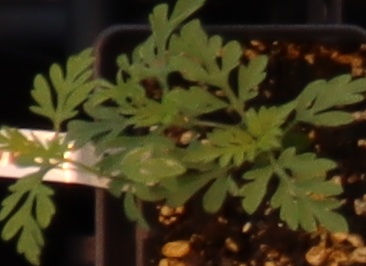
Label: Ragweed